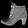
Label: Ankle boot